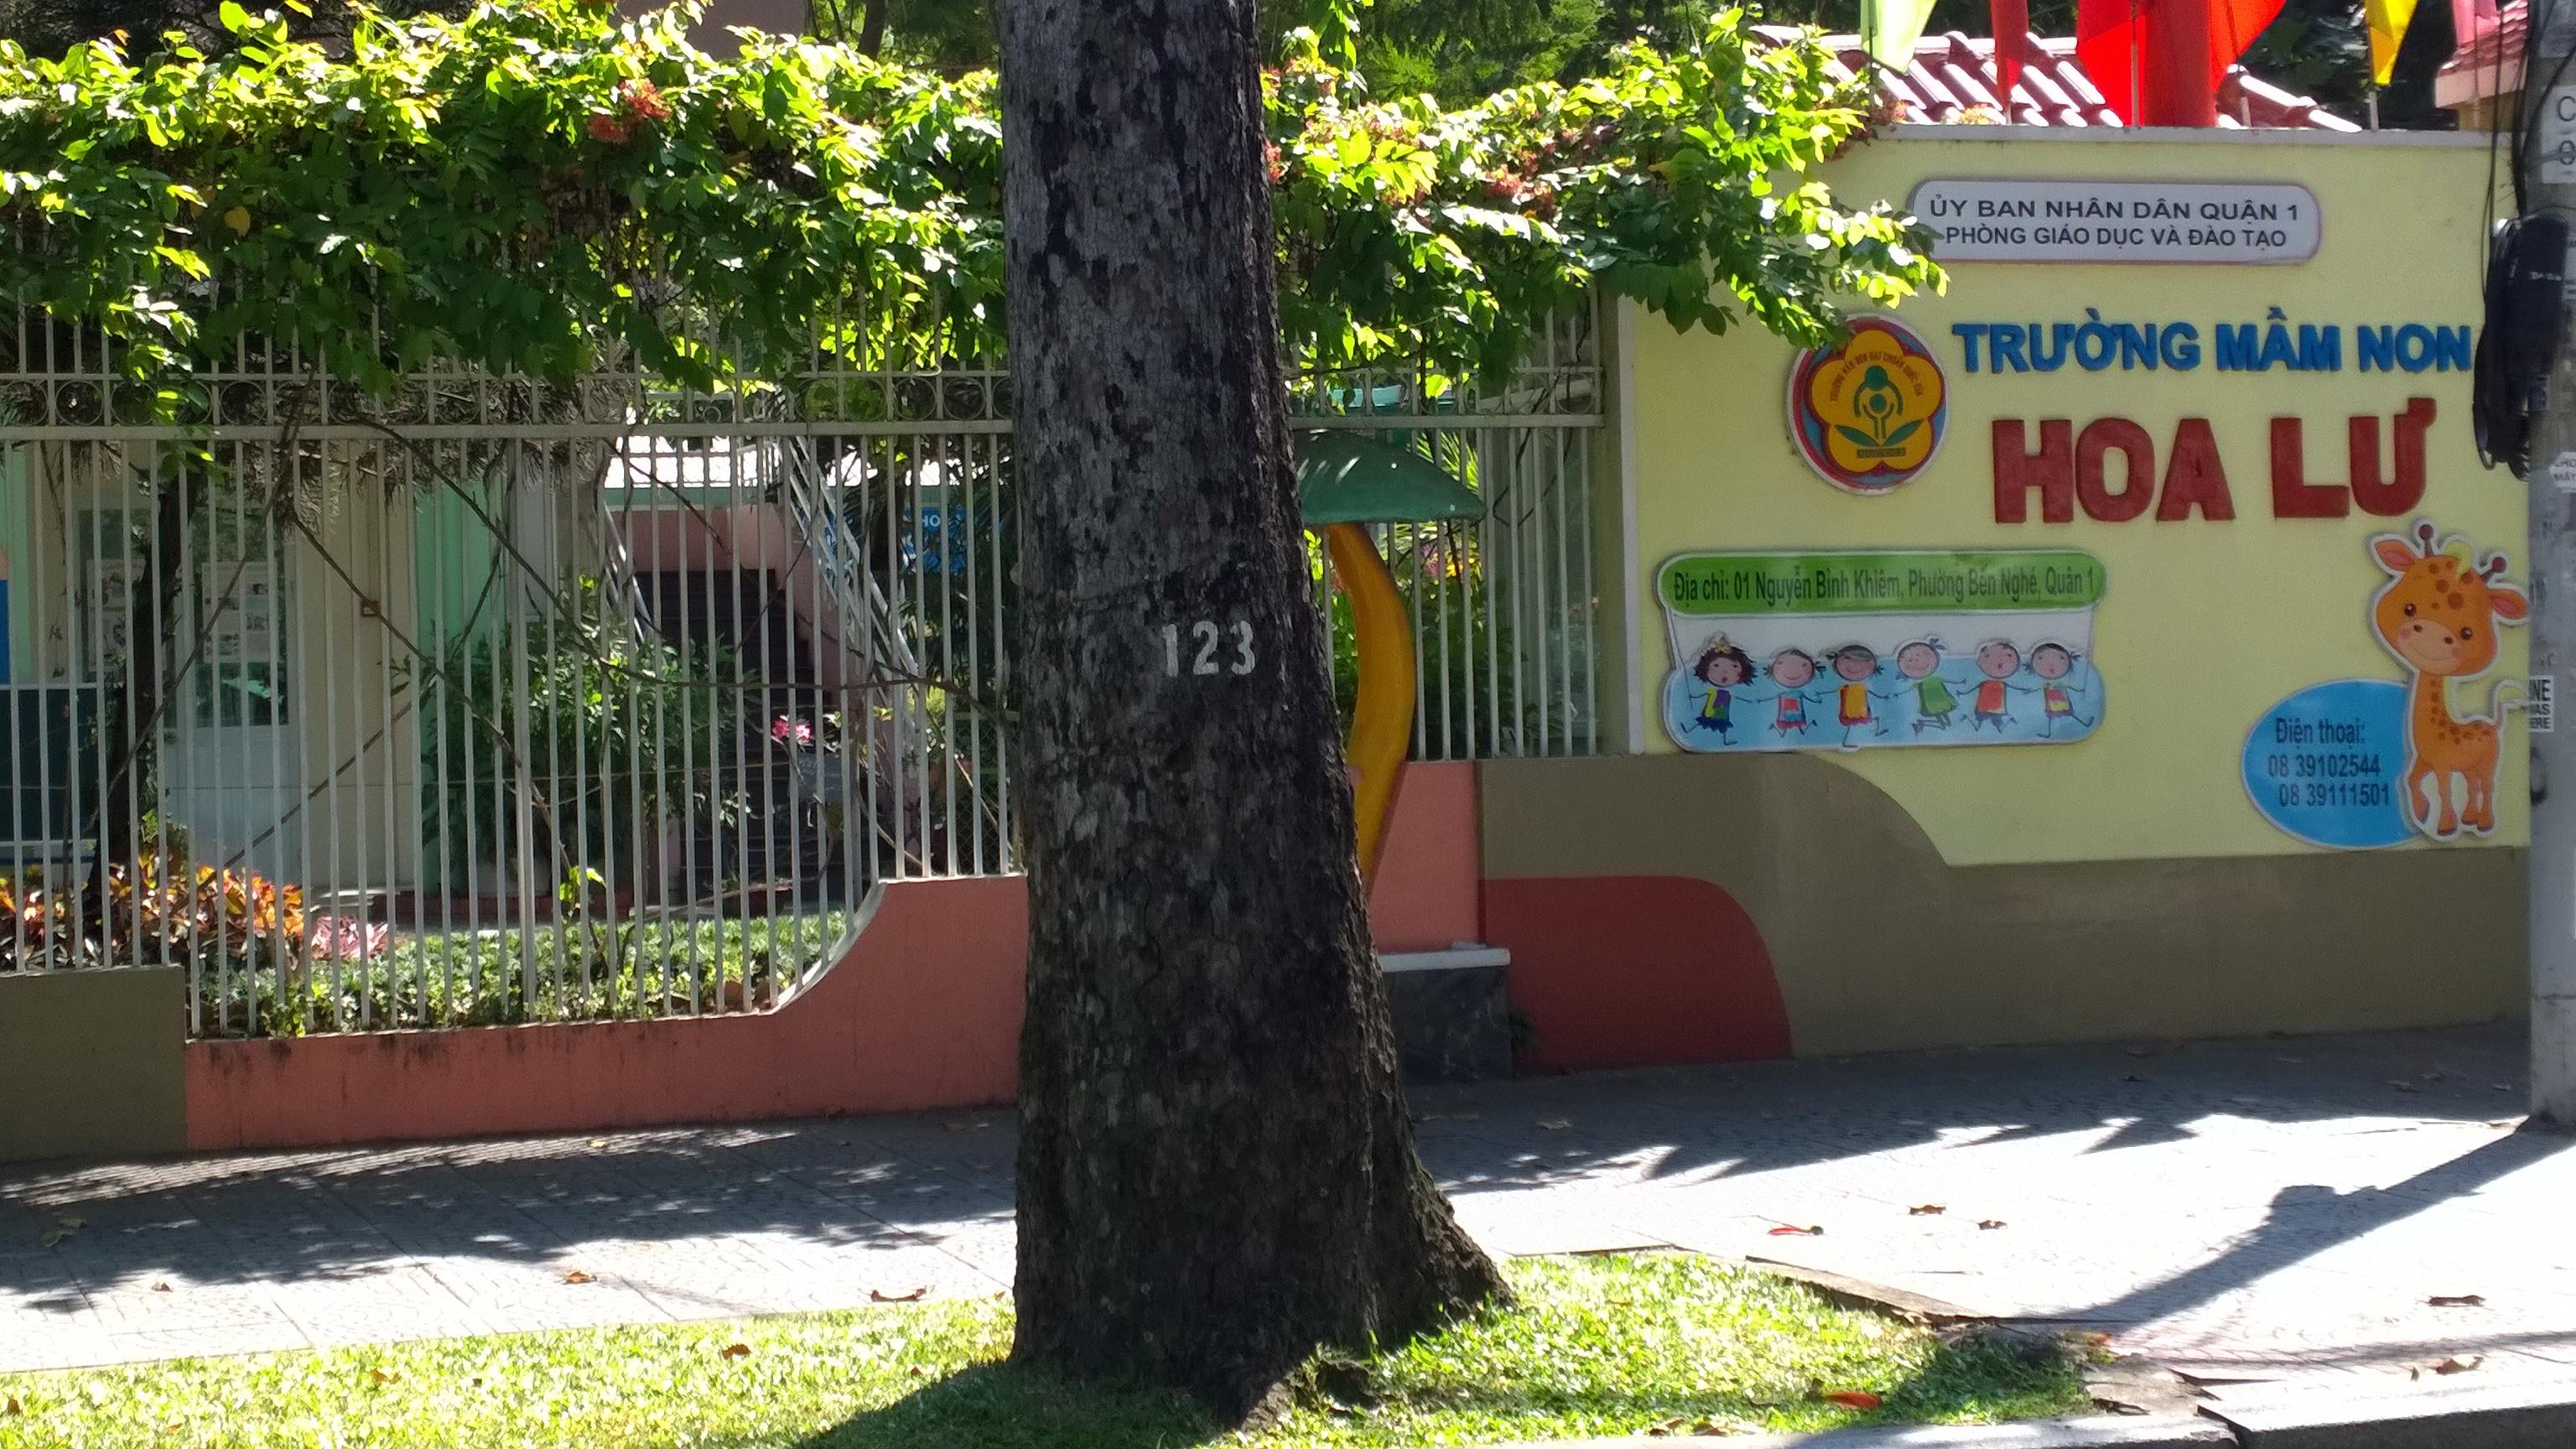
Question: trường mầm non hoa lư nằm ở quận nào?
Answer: quận 1